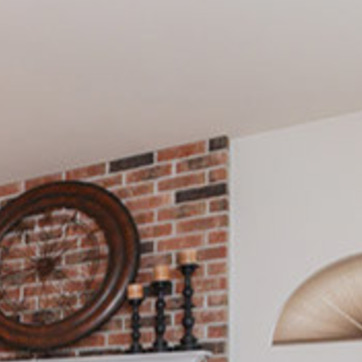
Material: brick